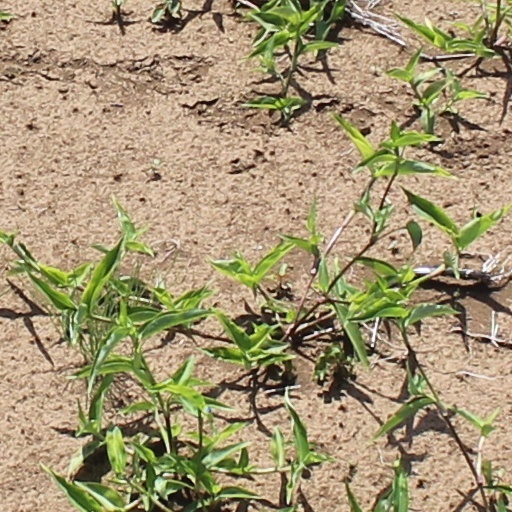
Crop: wheat